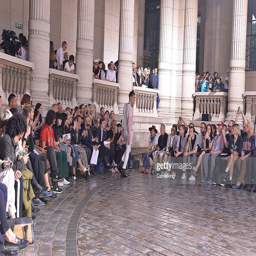
a model walks the runway at the summer fashion show during paris menswear fashion week .